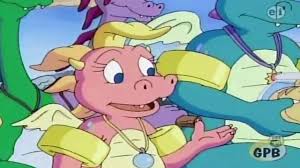
Portrait style: Cartoon Portrait